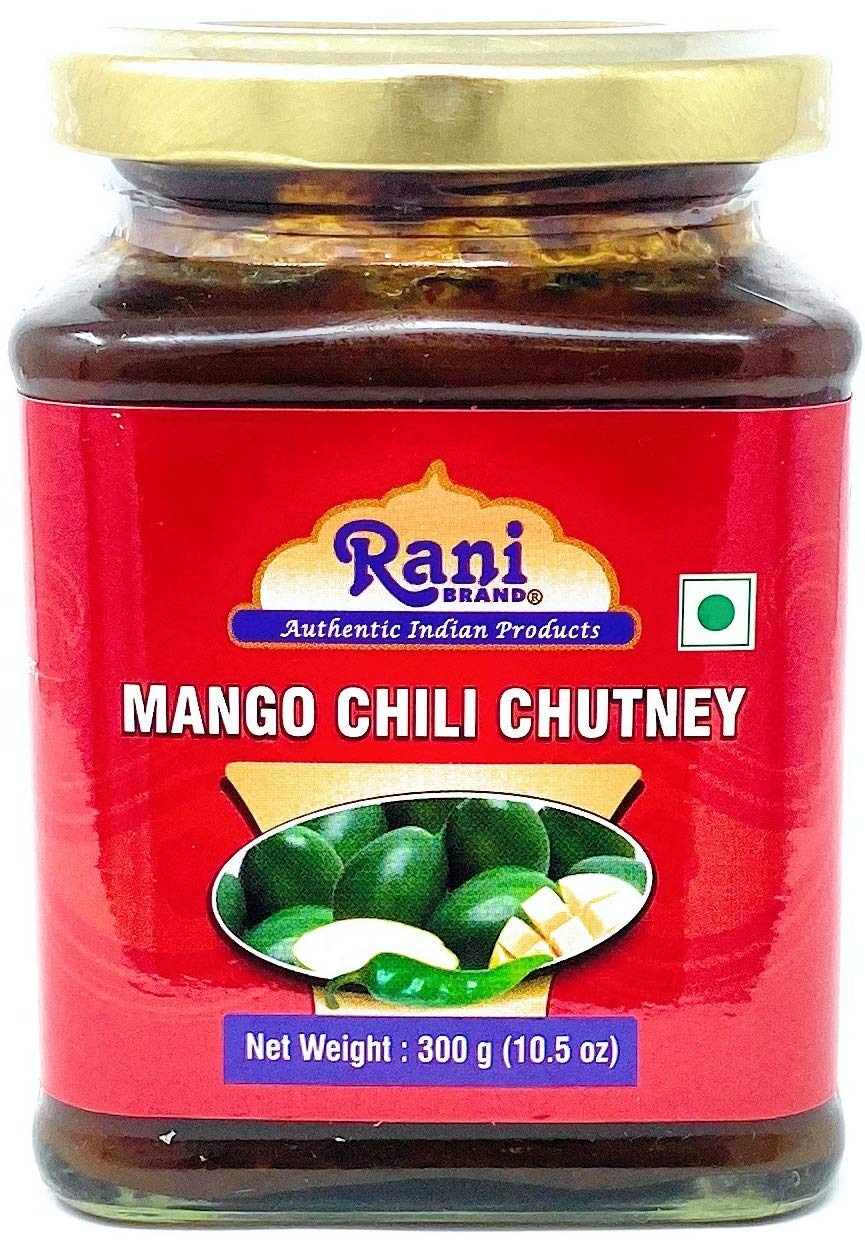
Item Name: Rani Mango Chili Chutney (Spicy Indian Preserve) 10.5oz (300g) Glass Jar, Ready to eat, Vegan ~ Gluten Free, All Natural, NON-GMO
Bullet Point 1: You'll LOVE our Mango Chilli Chutney by Rani Brand--Here's Why:
Bullet Point 2: 🥭All Natural, Non-GMO, No Preservatives, Gluten Free PREMIUM Gourmet Food Grade Chutney.
Bullet Point 3: 🥭Authentic Family Rani Recipe. Rani is a USA based company selling Indian Foods for over 40 years, buy with confidence!
Bullet Point 4: 🥭Great Spicy Taste, Awesome with Wine & Cheese! Packaged in a re-closeable glass jar
Bullet Point 5: 🥭Net Wt. 10.5oz - Authentic Product of India
Product Description: Mango chutney is made from diced green mangoes cooked with sugar. Spices are added to distinguish the different types of chutneys. Hot mango chutney is spiced with chilli powder which give the chutney heat and a deep amber color. Sweet Mango chutney allows the pallet to appreciate the flavor of the mango, adding a hint of vinegar for sourness, while major grey chutney mixes raisins, ginger powder, chilli powder and an array of spices to give complexity to the chutney. Try Rani Chutney's with pizza, salads, burgers, sandwiches, cheeses and anything else you can imagine!
Value: 10.5
Unit: Ounce

Price: 12.99